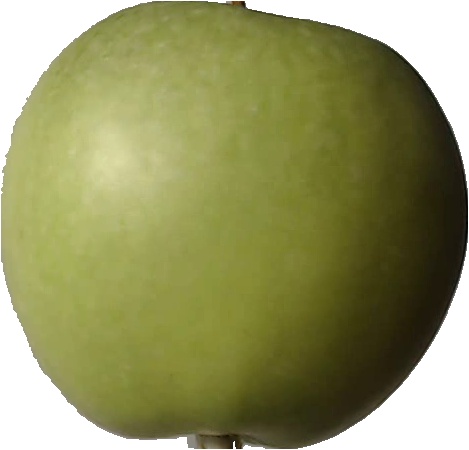
Label: apple_granny_smith_1